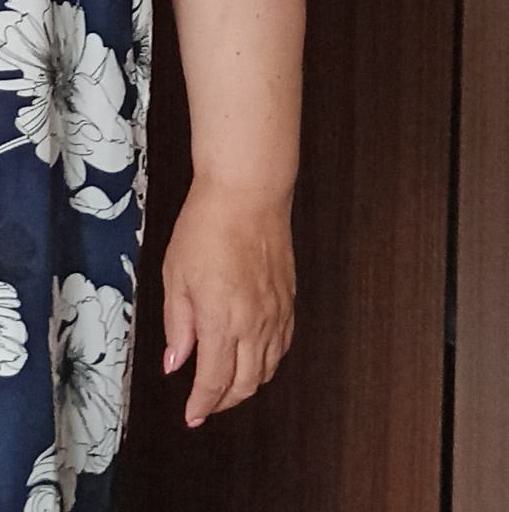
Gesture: no_gesture